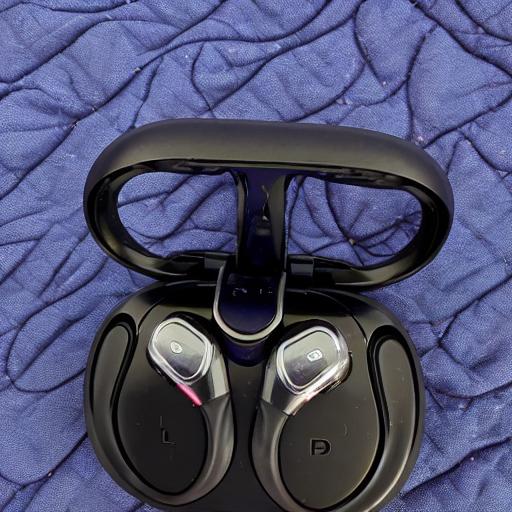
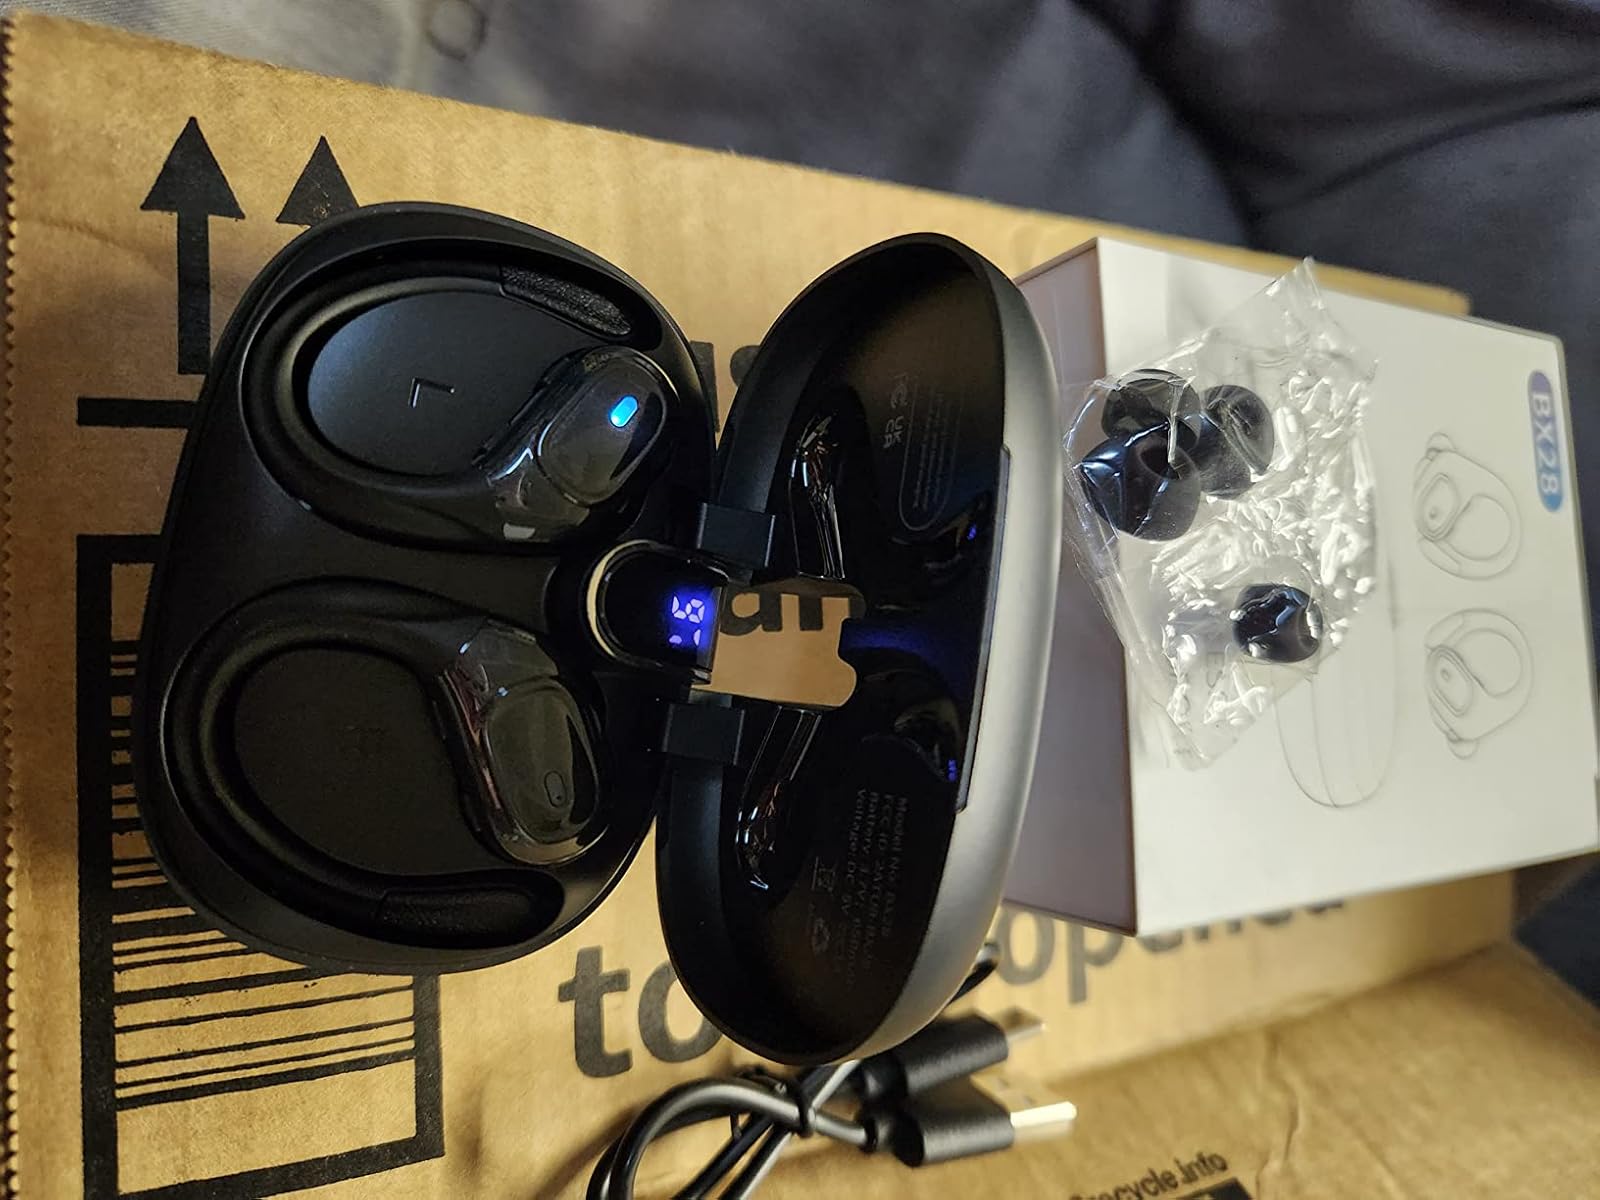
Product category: earbuds
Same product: no